Mac Jones

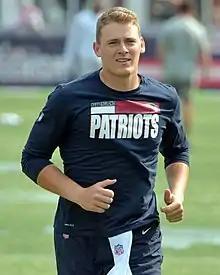
Jones with the New England Patriots in 2021

Michael McCorkle "Mac" Jones (born September 5, 1998) is an American professional football quarterback for the San Francisco 49ers of the National Football League (NFL). Jones played college football for the Alabama Crimson Tide, where he set the NCAA season records for passer rating and completion percentage as a junior en route to winning the 2021 College Football Playoff National Championship. He was selected by the New England Patriots in the first round of the 2021 NFL draft.